Faithlife Corporation

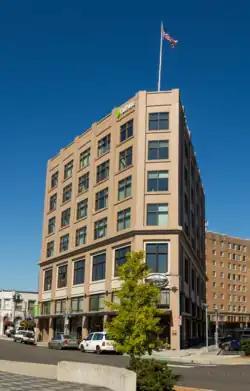
the Bellingham Flatiron Building and Faithlife's headquarters

Founded in 1992 as Logos Research Systems, Inc., when two Microsoft employees, Bob Pritchett and Kiernon Reiniger, along with Bob’s father, Dale Pritchett quit their jobs to develop Christian software. Their first product was called Logos Bible Software for Microsoft Windows. For nearly 20 years this was the company's only major product, but more recently they have diversified into a number of other products and services. In October 2014, to reflect this change, the company was rebranded as Faithlife Corporation. In October 2022, the company announced they are refining their strategic direction, exiting church management functionality and other parts of Faithlife Equip, and instead focus on Bible study tools, content delivery, and digital discipleship. The current CEO of Faithlife is Bill McCarthy. Faithlife is a portfolio company of Cove Hill Partners.